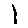
Label: 1